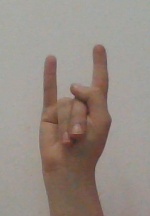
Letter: la